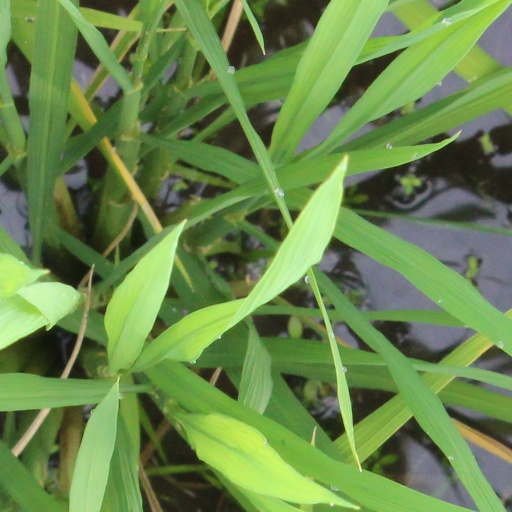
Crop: rice